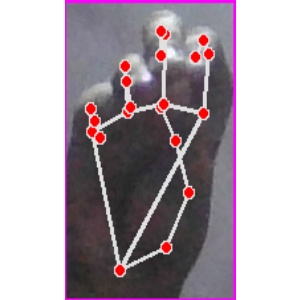
अक्षर: ङ